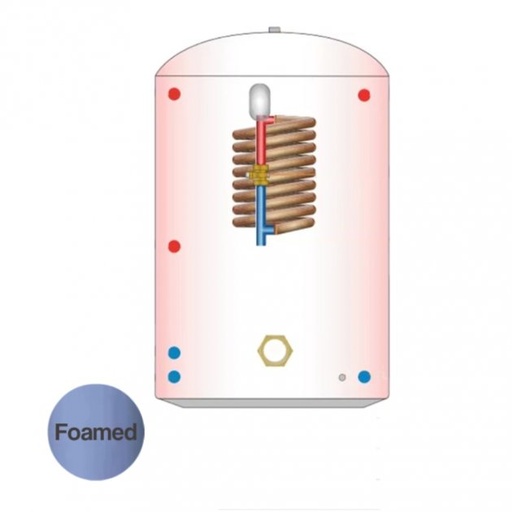
Telford Tristar Thermal Store Open-Vented Cylinders Copper Blue
Telford Tristar Thermal Store Open-Vented Cylinders Copper Blue Optimize your hot water storage with the Telford Tristar Thermal Store Open-Vented Cylinders in Copper Blue. Designed for efficient thermal storage, this open-vented cylinder combines durability and performance, making it ideal for a variety of heating systems. Constructed from high-quality copper, known for its excellent thermal conductivity and natural corrosion resistance, this cylinder ensures long-lasting efficiency and reliable hot water supply. The open-vented design provides a simple, safe venting solution compatible with many central heating setups. Why Choose Telford Tristar Thermal Store Open-Vented Cylinders? ✔️ Durable Copper Construction – Excellent corrosion resistance and heat retention ✔️ Efficient Thermal Storage – Maintains hot water supply with minimal heat loss ✔️ Open-Vented Design – Safe venting for compatible heating systems ✔️ Versatile Compatibility – Works with a wide range of boilers and heating systems ✔️ Trusted Brand Quality – Manufactured by Telford, renowned for heating reliability Key Features High-quality copper open-vented thermal store cylinder Efficient heat retention for consistent hot water availability Compatible with various central heating systems Durable construction resistant to corrosion and wear Standard connection fittings for easy installation Classic copper blue finish Specifications Brand: Telford Model: Tristar Thermal Store Open-Vented Finish: Copper Blue Type: Open-Vented Cylinder Material: Copper System Compatibility: Central Heating Installation: Standard fittings Warranty: Check with supplier What’s Included? Telford Tristar Thermal Store Open-Vented Cylinder (Copper Blue) Installation fittings User and installation guide ✨ Reliable, efficient, and durable, the Telford Tristar Thermal Store Open-Vented Cylinder Copper Blue is a smart choice for enhancing your hot water system’s performance and longevity.
Brand: Telford
Category: Home & Garden > Household Appliance Accessories > Water Heater Accessories > Hot Water Tanks